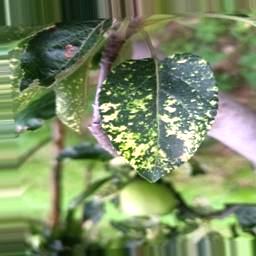
Label: Apple_Mosaic